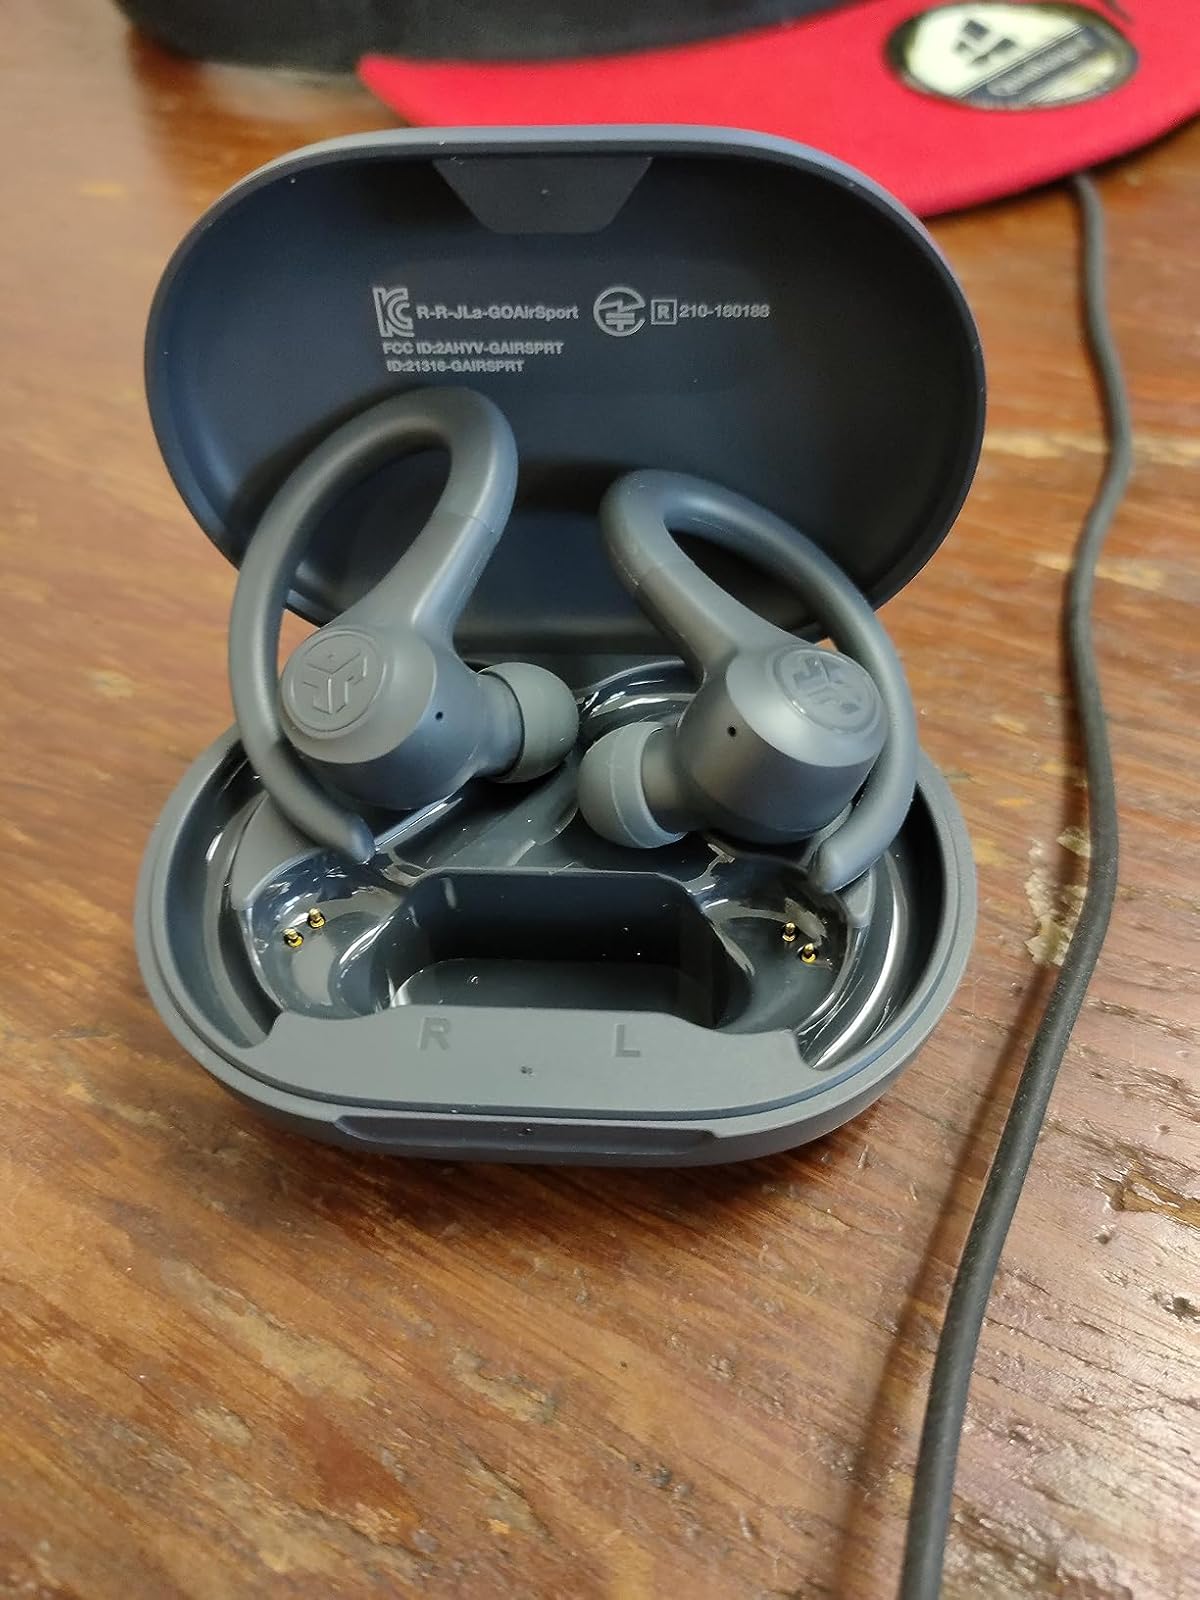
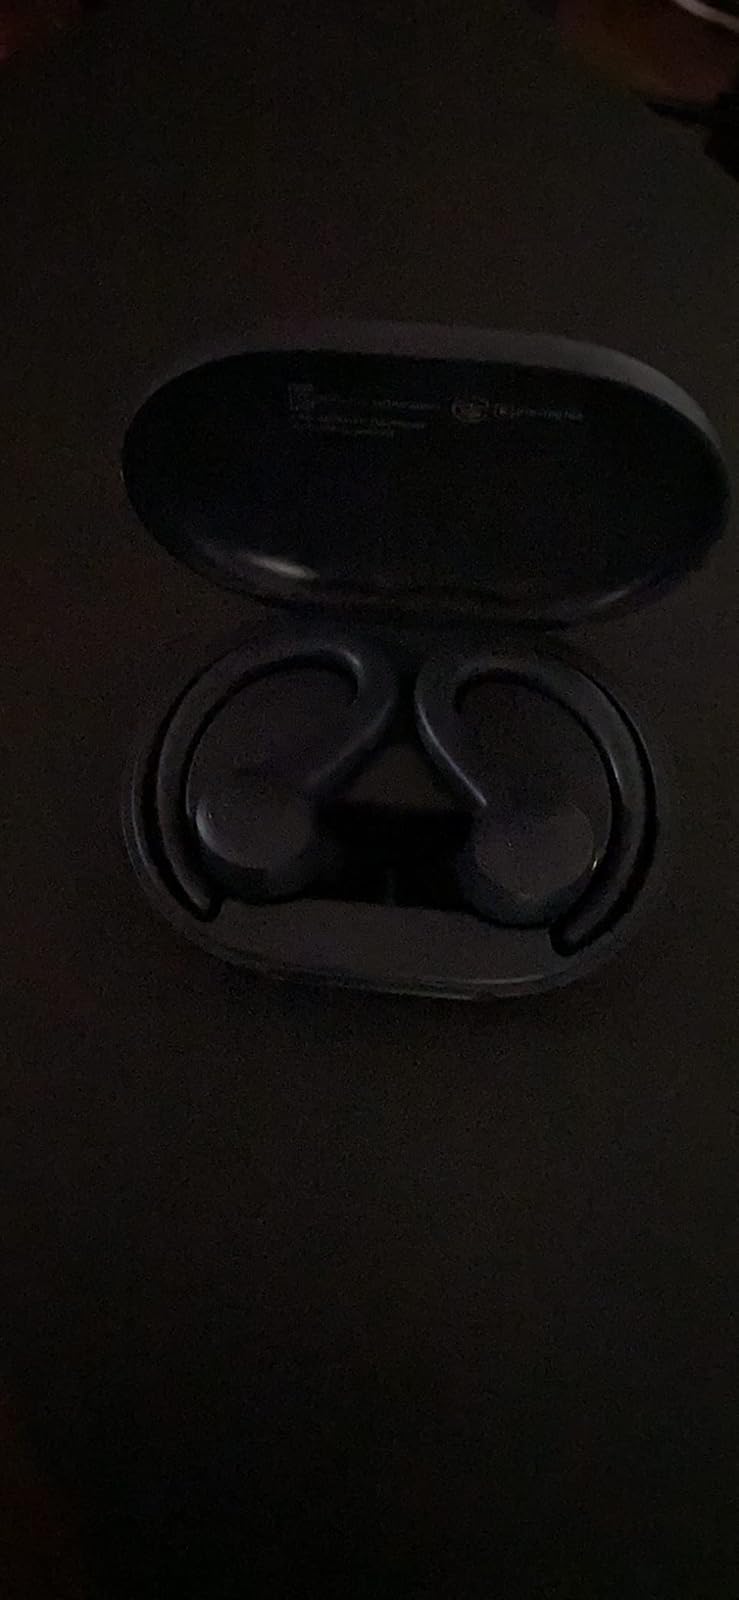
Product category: earbuds
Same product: yes